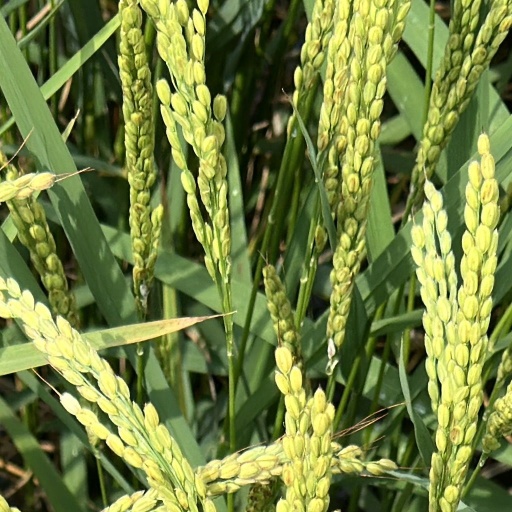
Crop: rice